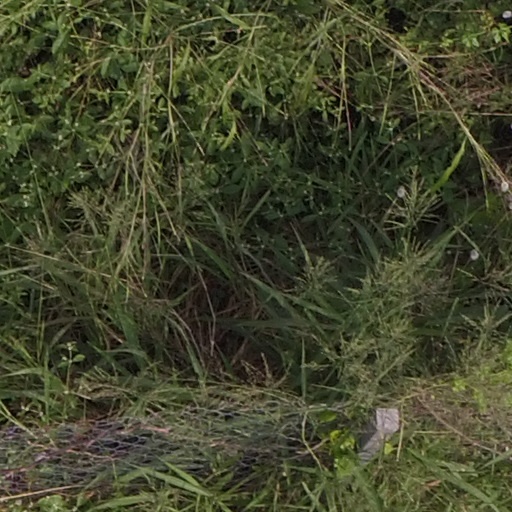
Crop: maize; corn